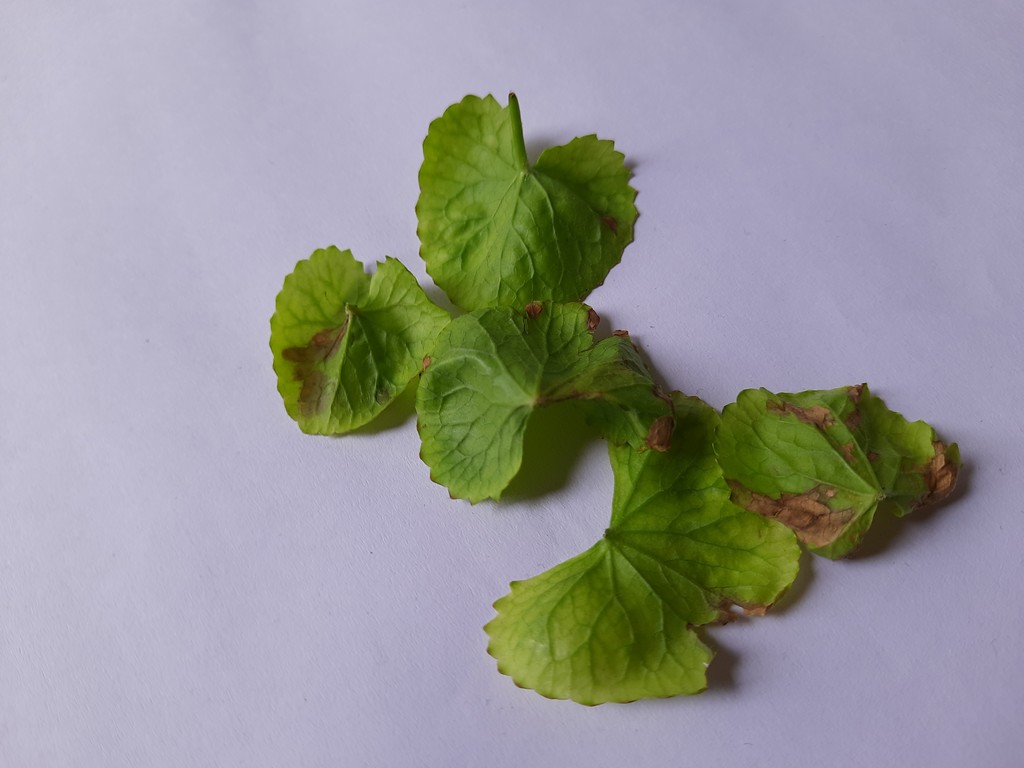
Label: Unhealthy